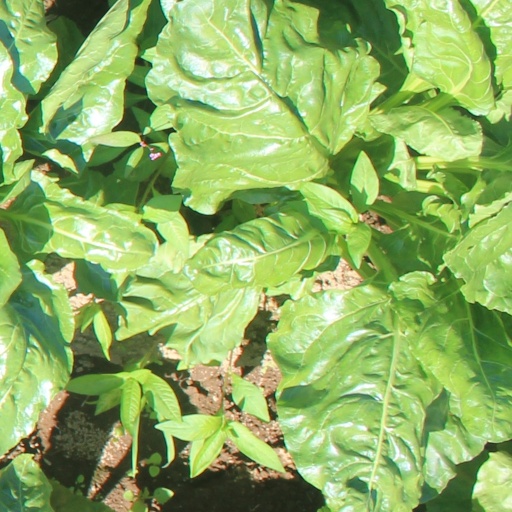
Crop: sugar beet